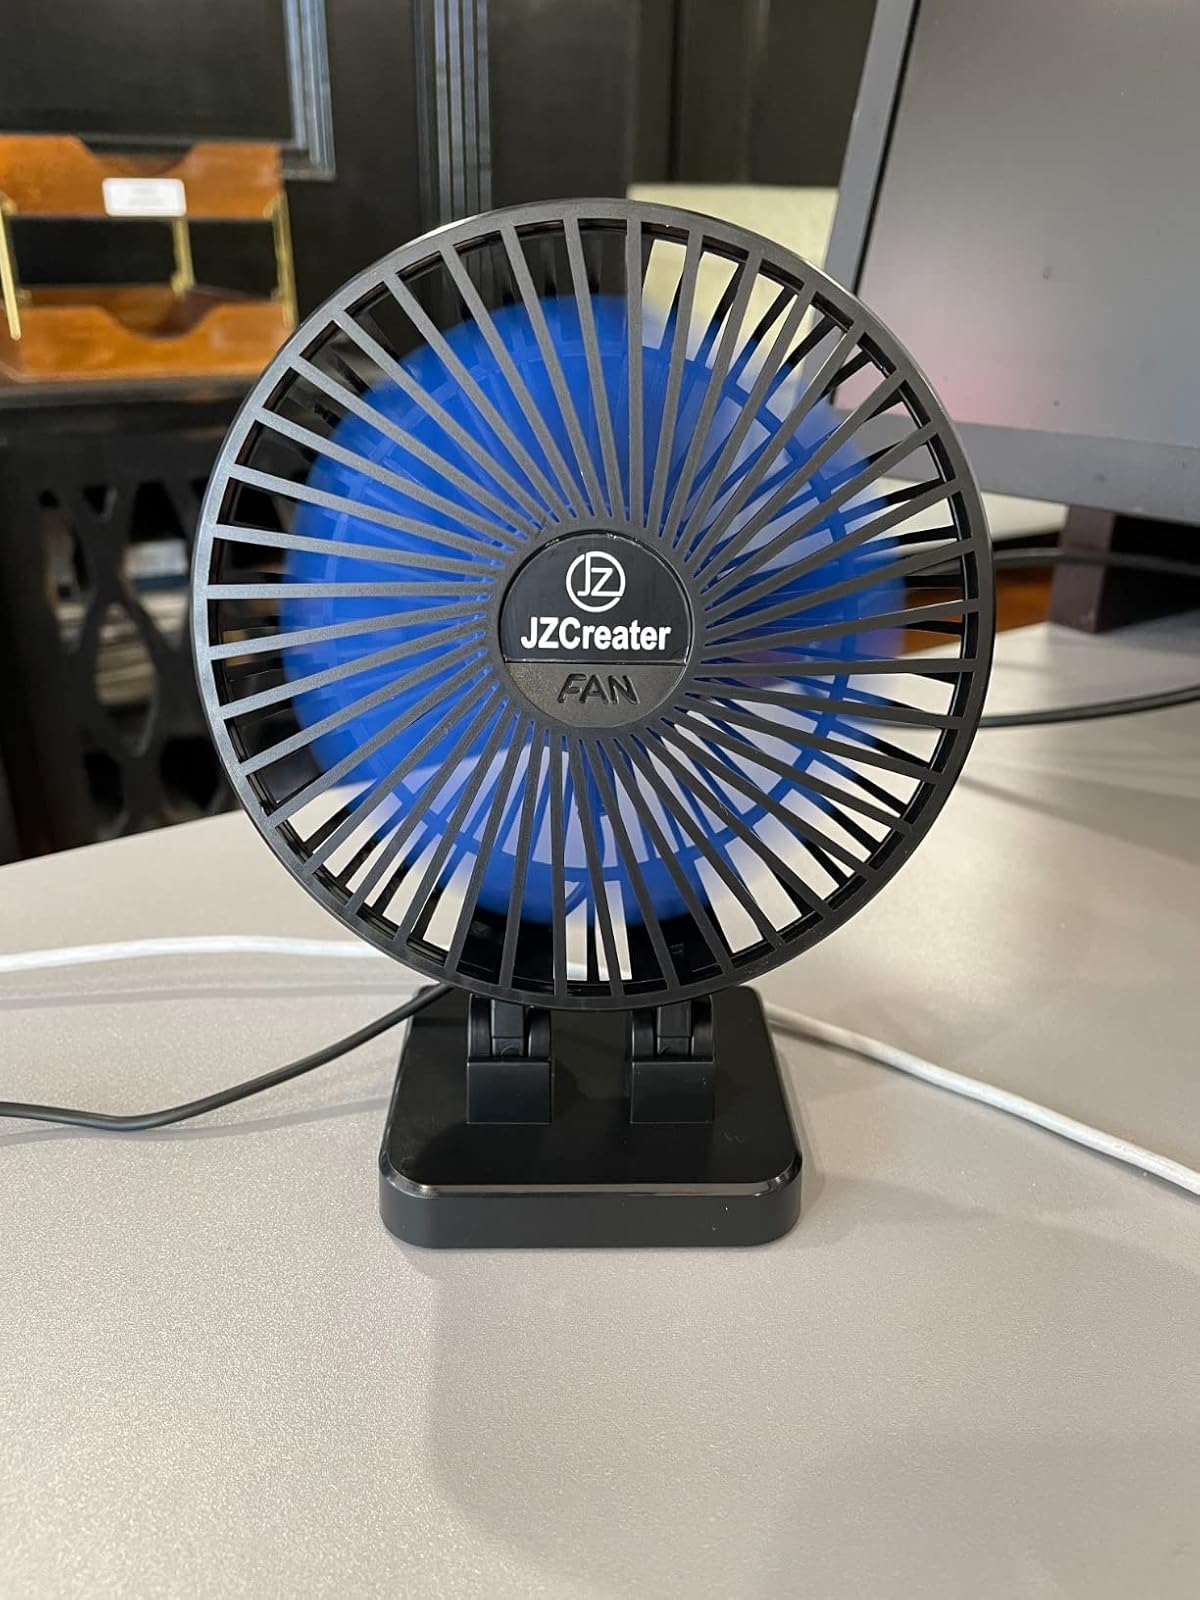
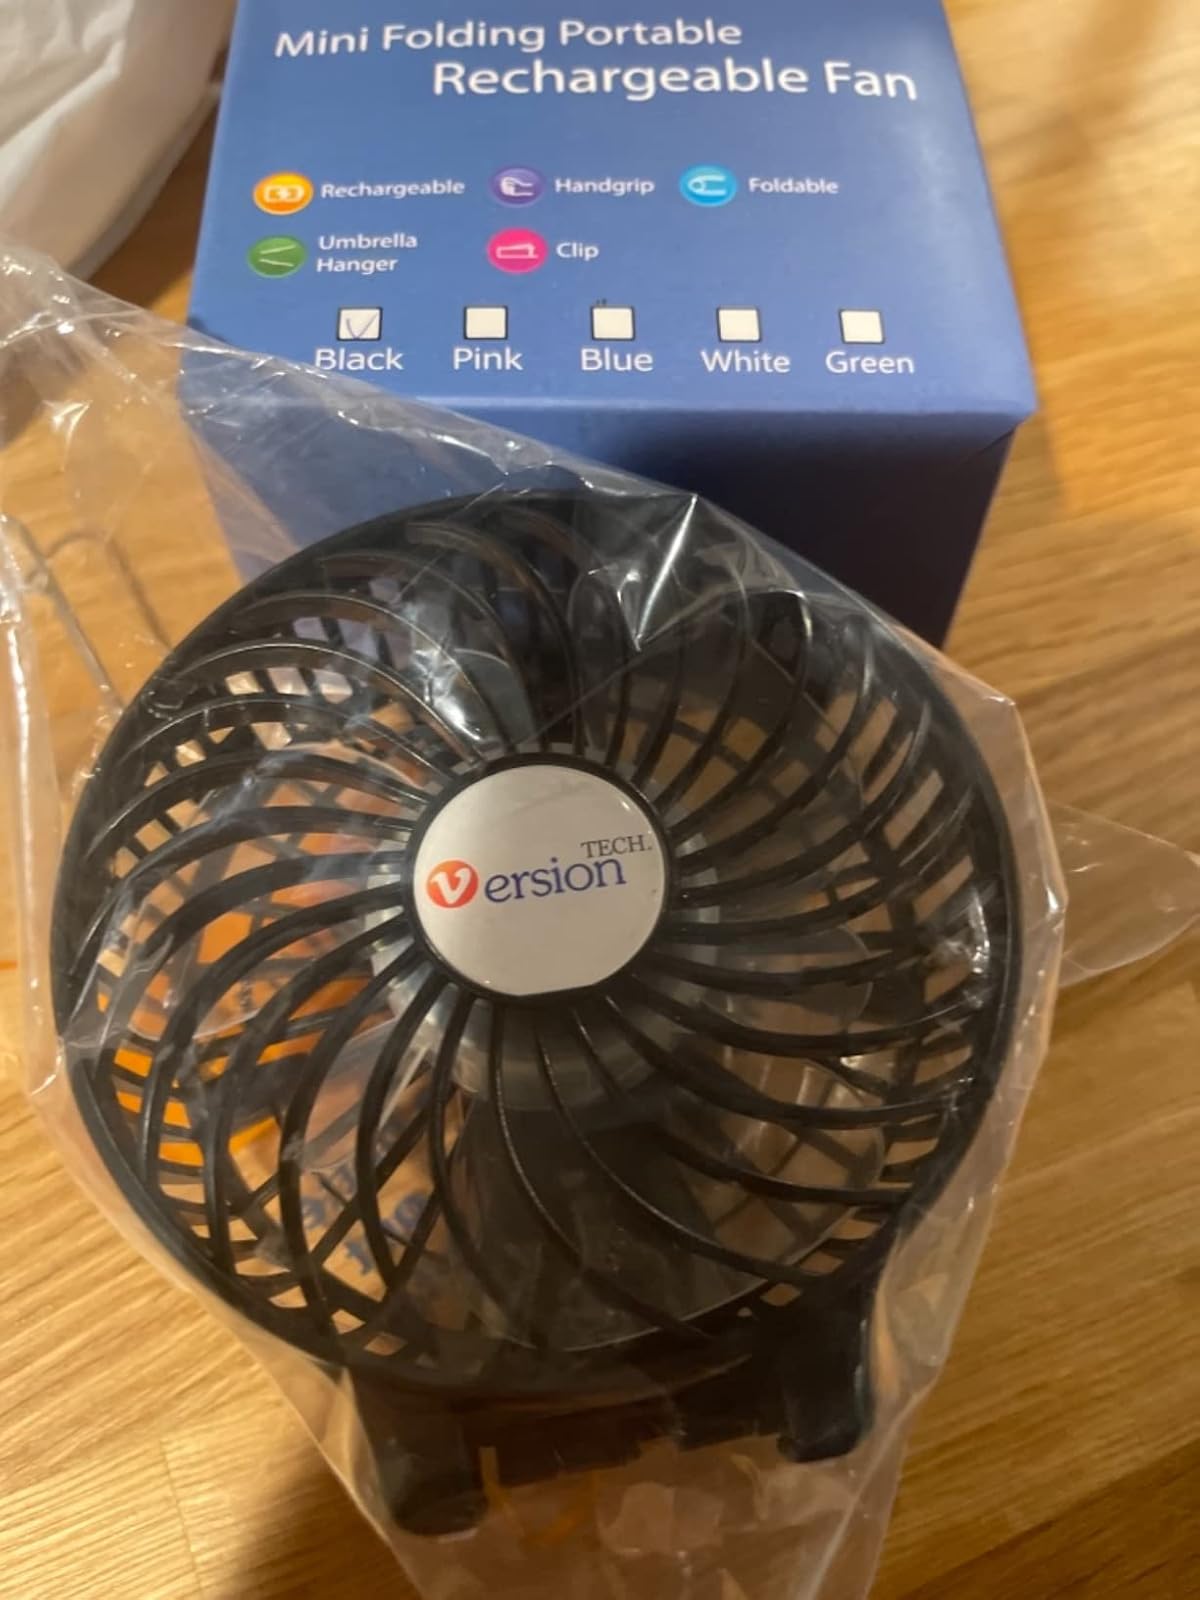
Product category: fan
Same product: no